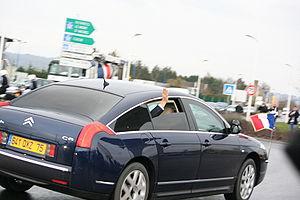
Visite de Nicolas Sarkozy à Saint-lô en janvier 2009
La Citroën C6 est une automobile haut de gamme produite à Rennes. Présentée durant le Salon international de l'automobile de Genève 2005, elle est lancée le 16 novembre 2005. Cette limousine devient la voiture officielle du gouvernement français, avec la Peugeot 607 et la Renault Vel Satis. Sa production s'est arrêtée le 19 décembre 2012, 23 384 unités auront été construites.
Les marques des présidents de la République sont les pavillons en mer et les fanions de voiture des présidents de la République française.
Le drapeau de la France, drapeau tricolore bleu, blanc, rouge, également appelé « drapeau ou pavillon tricolore », est l’emblème et le drapeau national de la République française. Il est le drapeau de la France sans interruption depuis 1830. Il est mentionné dans l’article 2 de la Constitution française de 1958. Ce drapeau aux proportions « 2:3 » est composé de trois bandes verticales bleue, blanche et rouge de largeurs et de longueurs égales.